William Montagu Manning

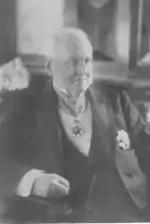
Photograph of Sir William Montagu Manning

In 1837 William and Emily Manning went to Australia on the "City of Edinburgh", joining William's father who was registrar of the Supreme Court of New South Wales. Soon after his arrival in Sydney on 31 August 1837 was made a chairman of Quarter Sessions with a salary of £800. He took up his duties at Bathurst, New South Wales in October. In 1842 he was offered the position of resident judge at Port Phillip District, and in September 1844 became Solicitor General for New South Wales. In January 1848 he was appointed acting-judge of the Supreme Court of New South Wales during the absence of Mr Justice Therry. He resumed the position of Solicitor General at the end of 1849, and held this position until responsible government was established in 1856, when he retired with a pension of £800 a year. Manning was nominated to the New South Wales Legislative Council by Governor Fitzroy in October 1851, and assisted in the preparation of William Wentworth's constitution bill.